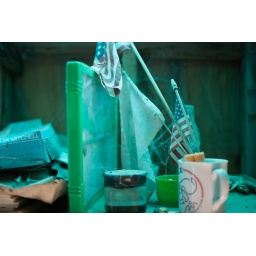
Ant farm bathed in green light from the plastic roof